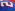
Number: 2